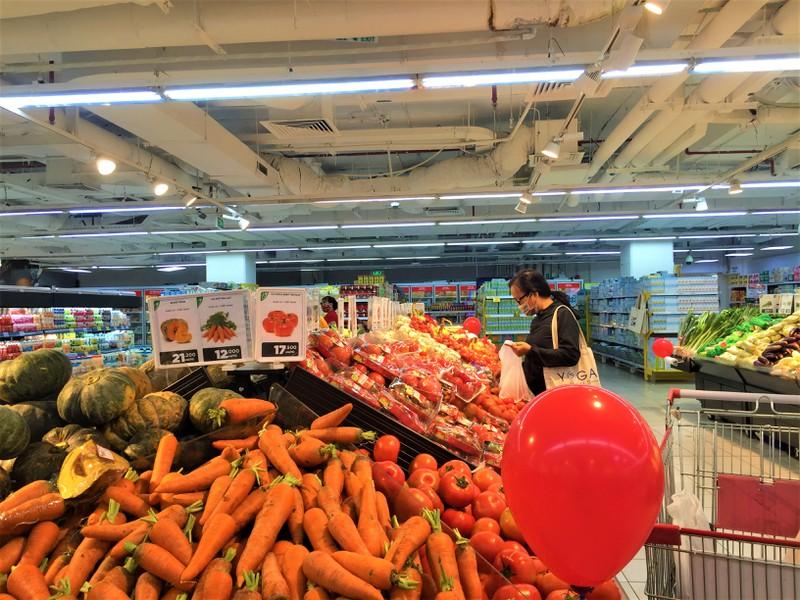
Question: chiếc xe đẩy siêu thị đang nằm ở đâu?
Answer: chiếc xe đẩy siêu thị nằm bên phải quầy cà chua